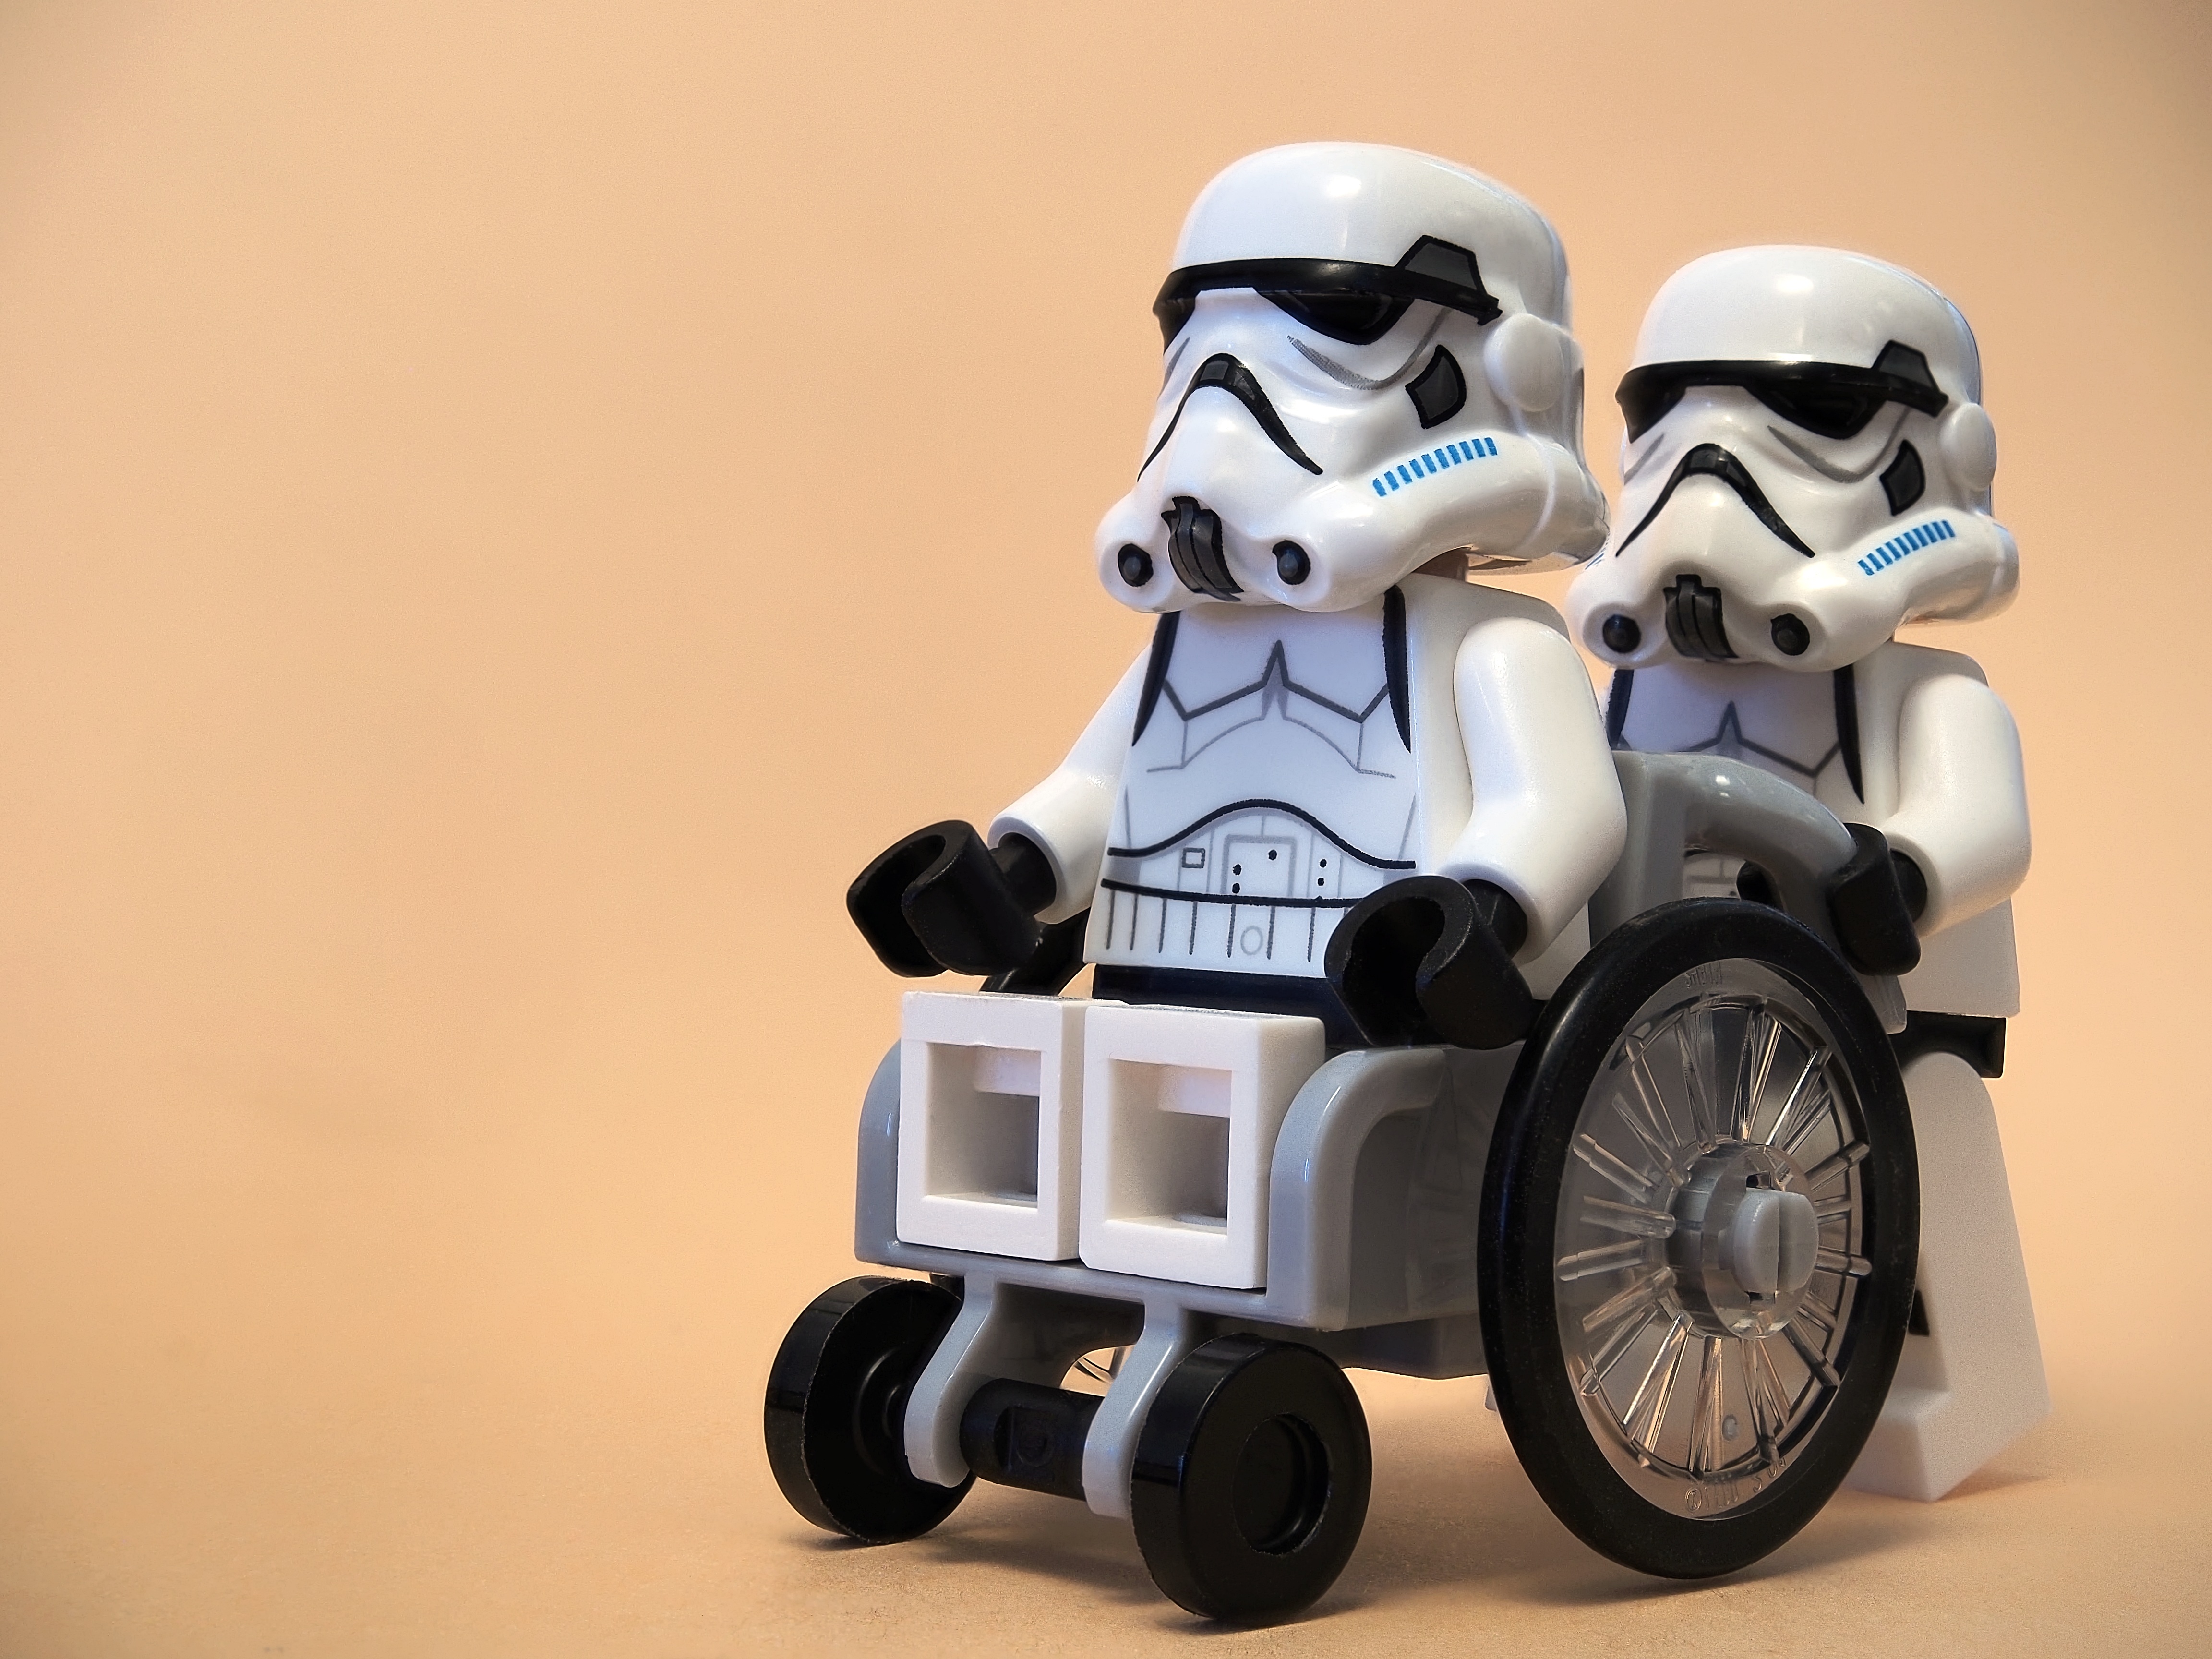
car, wheel, military, soldier, army, vehicle, machine, toy, health, stormtrooper, product, help, star wars, buddy, empire, art, wheelchair, rehabilitation, lego, hospital, robot, accident, republic, push, passenger, injury, evil, veteran, recovery, discharge, treatment, patient, healthcare, infantry, recover, assistance, baby carriage, convalescence, casualty